Rocky Mountain Dinosaur Resource Center

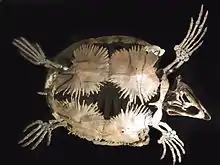
"Protostega" skeletal reconstruction in the Center

The Dinosaur Resource Center was created to be an intentionally temporary fossil repository, displaying fossil specimens collected and cast by Triebold Paleontology Incorporated. The museum was opened to the public in May, 2004, exhibiting original and replica specimens including dinosaurs, pterosaurs and an extensive collection of Late Cretaceous marine fossil organisms primarily from the shale and chalk beds of Western Kansas. Since its opening, the Dinosaur Resource Center has exhibited a number of important original fossil specimens on their way to academic institutions including the holotype specimens of "Anzu wyliei", "Mercuriceratops gemini" and other yet-to-be-named fossil species.